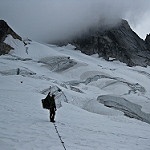
Label: glacier